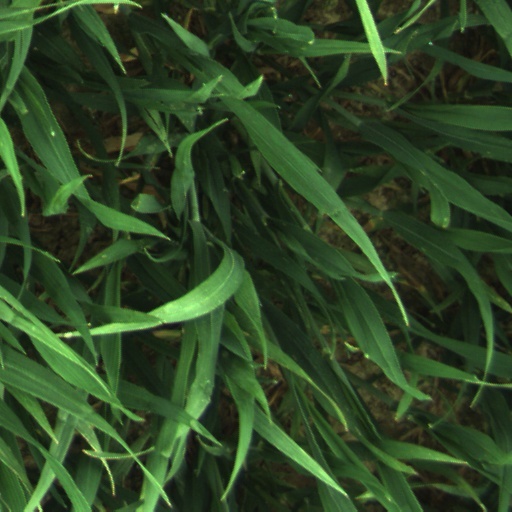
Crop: wheat